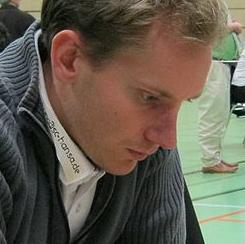
Age: 25